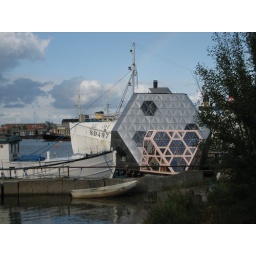
A memorable house boat we encountered on our bike ride around Christianshavn.